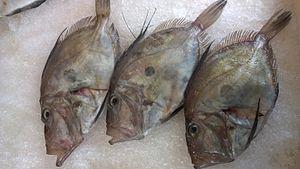
Poissons Saint Pierre
Zeus faber est une espèce de poissons marins de la famille des Zeidae. Il est aussi appelé saint-pierre ou encore poule de mer, dorée ou zée. Zeus faber se nourrit de poissons vivant en groupes et de céphalopodes.